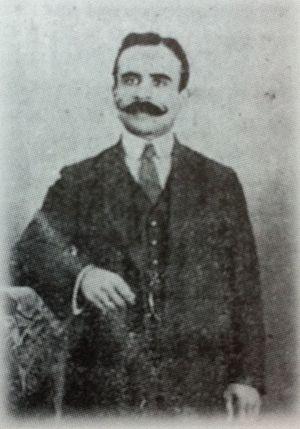
L'histoire des Juifs en Tunisie s'étend sur près de deux mille ans. Attestée au IIᵉ siècle mais sans doute plus ancienne, la communauté juive en Tunisie croît à la suite de vagues d'immigration successives et d'un prosélytisme important créant des communautés de Berbères juifs. Toutefois, son développement est freiné par des mesures anti-juives à partir de l'édit de Milan et à l'époque de l'exarchat de Carthage.